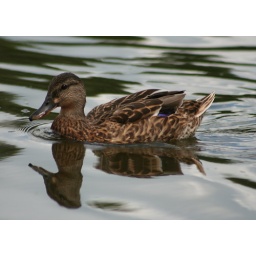
Female mallard duck swimming on the waterTaken in Stratford, Ontario